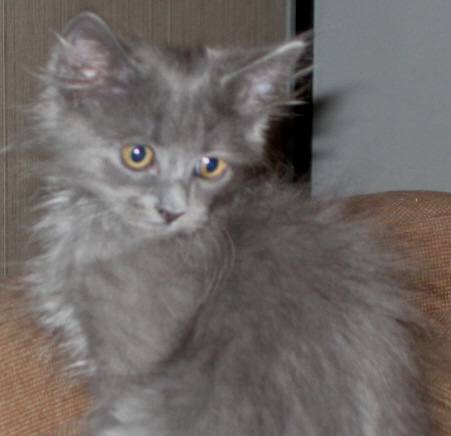
Label: cat